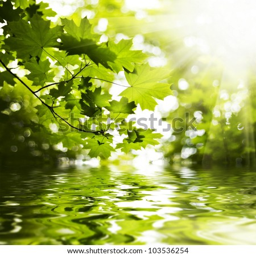
leaves in the forest with reflection in water and sun light .